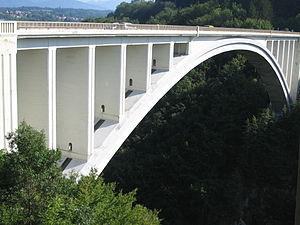
Nouveau pont de la Caille.
Albert Irénée Caquot, né le 1ᵉʳ juillet 1881 à Vouziers et mort le 28 novembre 1976 à Paris, a été considéré comme « le plus grand des ingénieurs français vivants » pendant un demi-siècle.
Cette liste des ponts les plus longs de France présente une liste de ponts de France possédant une portée supérieure à 100 mètres ou une longueur totale supérieure à 500 mètres.
Le pont Charles-Albert, couramment appelé pont de la Caille, est un pont suspendu à suspension classique en câble d'acier situé en France, à cheval sur les communes d'Allonzier-la-Caille et de Cruseilles dans le département de la Haute-Savoie en région Auvergne-Rhône-Alpes.